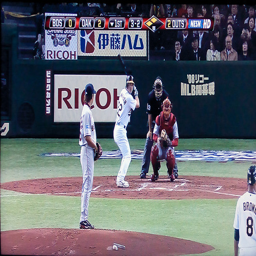
A baseball player holding a bat while standing next to home plate.
A pitcher prepares to throw the ball to the hitter.
a baseball player is holding a bat at a game
A baseball player is at bat waiting for the pitch.
A Boston Red Sox pitcher stands, holding the ball in his glove at his waist, prepares to pitch to an Oakland A's batter.